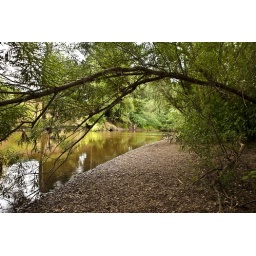
Another beach following a sharp bend in the river course